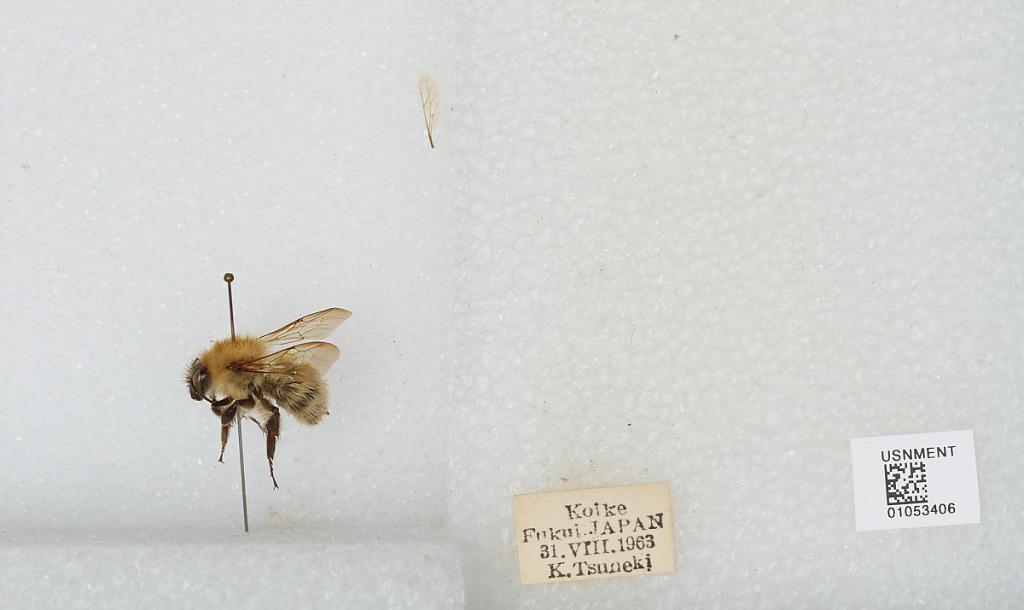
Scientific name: Bombus sp.
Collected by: K. Tsuneki
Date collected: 1963-8-31
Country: Japan
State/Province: Fukui
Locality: Koike